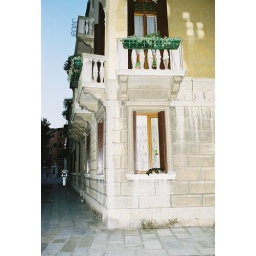
Cat napping in the window of a home in Santa Elena